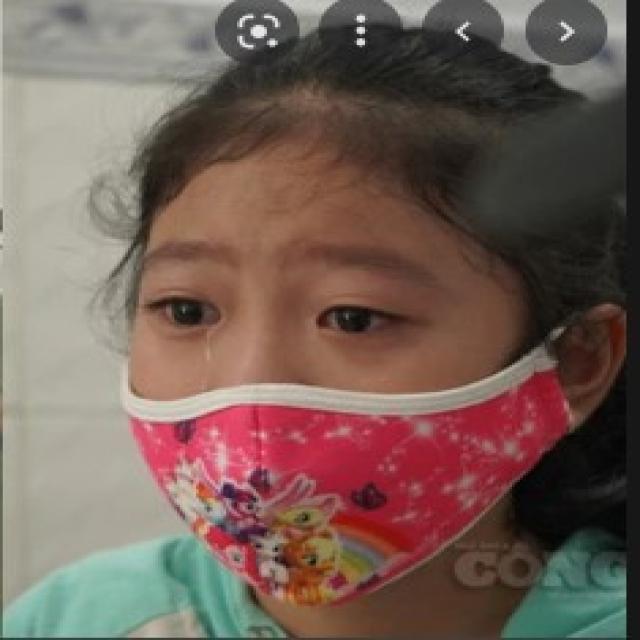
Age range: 0-12